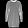
Label: Dress